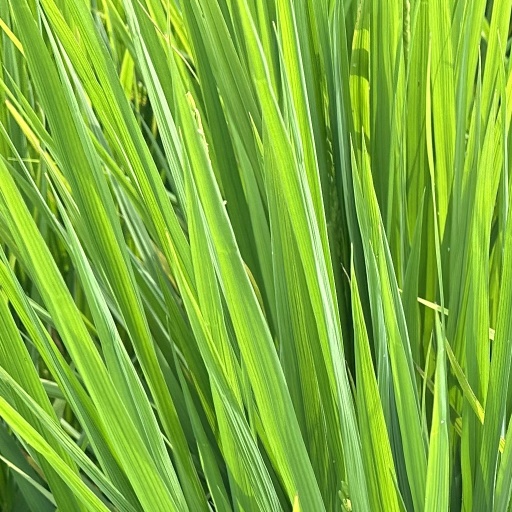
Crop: rice